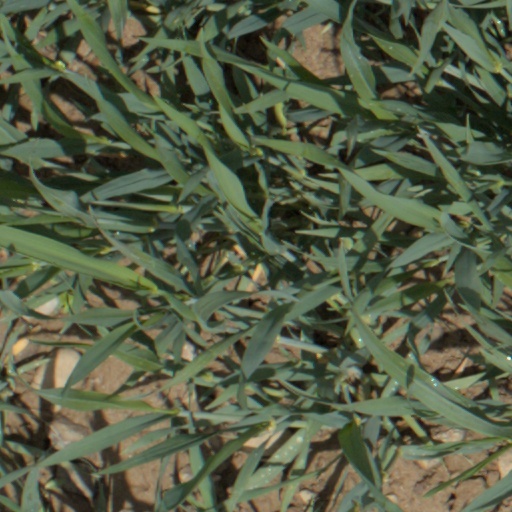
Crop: wheat